Comprehensive school

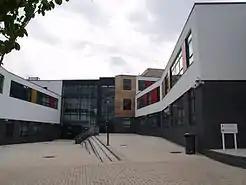
Silverdale School is a coeducational comprehensive school with sixth form in Sheffield with academy status. Established as a secondary modern in 1957 and converted to comprehensive in 1969.

English secondary schools are mostly comprehensive (i.e. no entry exam), although the intake of comprehensive schools can vary widely, especially in urban areas with several local schools. Nearly 90% of state-funded secondary schools are specialist schools, receiving extra funding to develop one or more subjects (performing arts, business, humanities, art and design, languages, science, mathematics, technology, engineering, sports, etc.) in which the school specialises, which can select up to 10% of their intake for aptitude in the specialism. In these schools children could be selected on the basis of curriculum aptitude related to the school's specialism even though the schools do take quotas from each quartile of the attainment range to ensure they were not selective by attainment. In the selective school system, which survives in several parts of the United Kingdom, admission is dependent on selection criteria, most commonly a cognitive test or tests.